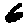
Label: 6